Ping Shan Heritage Trail

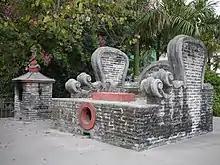

Not far away to the west of Sheung Cheung Wai lies dedicated to the Earth God who is known to the villagers as "She Kung". "She Kung" altars are commonly found in traditional Chinese villages as "She Kung" is believed to be the protector of villagers. "She Kung" is also known as "Pak Kung", "To Tei Kung" and "Fuk Tak Kung". The shrines for "She Kung" are usually simple brick structures on which pieces of stone are placed to symbolize the presence of the Deity.